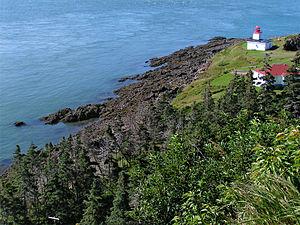
Cap d'Or, Baie de Fundy, Nouvelle-Écosse, Canada.